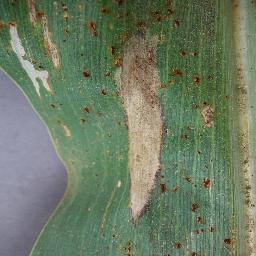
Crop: corn
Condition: (maize)_northern_blight